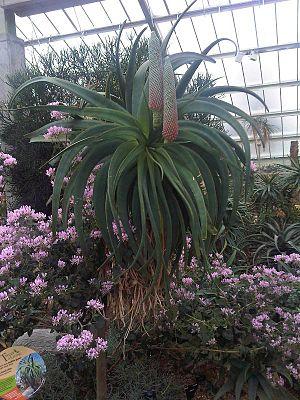
Aloe est un genre de plantes succulentes, les aloès, originaires d'Afrique, de Madagascar et les Iles Mascareines, de la péninsule arabique et Socotra.